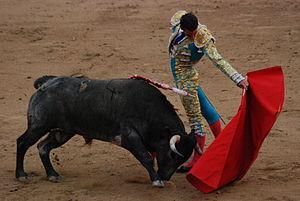
Dans le monde de la tauromachie, la faena ou faena de muleta est le troisième acte d'une corrida, dans la préparation de l'estocade. Le trasteo est un synonyme de faena.
Fernando Botero, né le 19 avril 1932 à Medellín, est un peintre et sculpteur colombien.
La notion de duende trouve sa source dans la culture populaire hispanique, comme un équivalent local et particulier de la figure mythique du lutin. Plus récemment et plus précisément, le duende appartient aujourd'hui, dans un sens différent mais dérivé de cette première acception, à l'univers du cante flamenco puis de la tauromachie qui le lui a emprunté.
Ce glossaire recense et définit les termes de la tauromachie sous ses différentes formes, à l'exception de la course camarguaise, qui fait l'objet d'un article spécifique : le lexique de la course camarguaise.
Dans le monde de la tauromachie, la naturelle est une passe de muleta considérée comme une des deux manœuvres essentielles dans le toreo classique, la deuxième étant la passe de la main droite ou derechazo.
La passe est, pour un torero à pied, l'action d'appeler le taureau sur un leurre, capote ou muleta, de le faire courir et passer le long de son corps. En France, le mot passe désigne toute figure exécutée avec ce leurre, qu'il s'agisse de cape ou de muleta.
Dans le monde de la tauromachie, temple désigne pour le matador l'action de synchroniser les mouvements de muleta ou de cape avec le rythme du taureau. Le mot est traduit de plusieurs manières selon les glossaires : équivalent musical du verbe accorder, tempérer, adoucir.
Dans le monde de la tauromachie, humilier désigne, pour un taureau de combat, l'action de baisser la tête et de mettre les cornes dans la muleta, ce qui est un signe de noblesse.